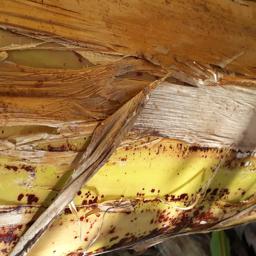
Label: PSEUDOSTEM WEEVIL